Martín C. Martínez

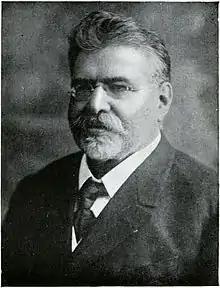
Martín C. Martínez

Martín Casimiro Martínez Fagalde, usually known as Martín C. Martínez (22 February 1859, Montevideo - 21 January 1946) was a Uruguayan lawyer and politician.